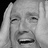
Emotion: sad